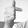
ASL letter: T